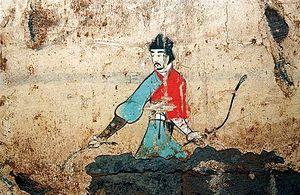
Le hanfu est le vêtement traditionnel porté par les Hans avant la dynastie Qing. Il est aussi appelé hanzhuang ou huafu.